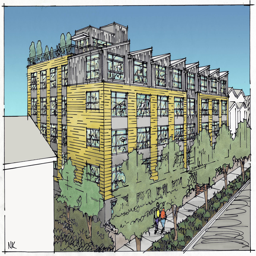
... news and data - modular apartment buildings on the rise